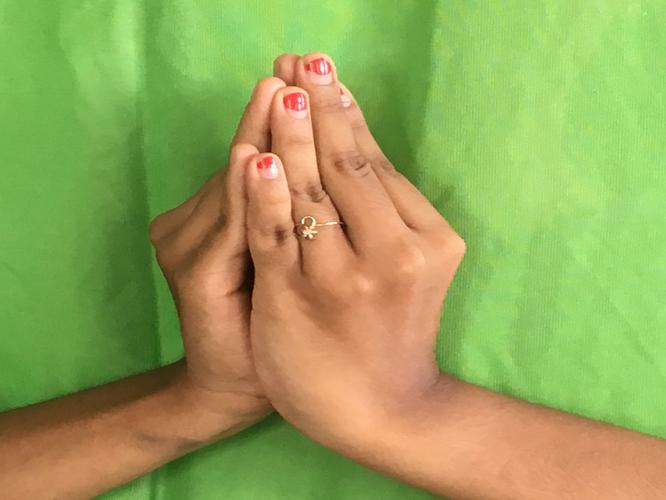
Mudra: Kapotham
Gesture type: double_hand